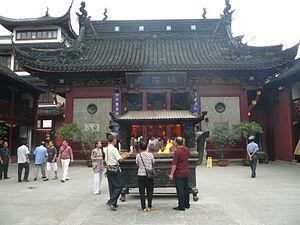
Le temple du dieu de la ville ou Chenghuang Miao de Shanghai forme le cœur de la vieille ville de Shanghai, en Chine. Aujourd'hui, le terme de « temple du dieu de la ville » ne se réfère plus uniquement au complexe du temple mais également au quartier traditionnel et commercial qui l'entoure. Il y a plus d'une centaine de boutiques et de magasins dans ce secteur dont la plupart des bâtiments sont centenaires. Le temple est relié au jardin Yu, un autre point d'intérêt de la ville.